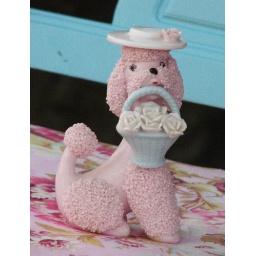
The most awesome poodle EVER! Just look at her tiny white roses in that blue basket! She's perfect!